Grand View (play)

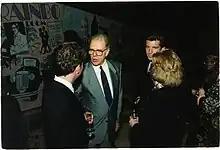
William Kennedy and John F. Kennedy Jr. at opening night

Critics proved generally favorable. "With his first play, Kennedy has captured what makes his books page-turners. Go around this corner, there's another surprise, go around that corner, there's a good one-liner, around another, there's a secret waiting to be unearthed," said critic Michelle F. Solomon. "The Daily Gazette" lauded Kennedy's "stiletto-edged humor" and "clear insight into the minds and machinations of the politically involved," concluding it was "cracking good theater."